Colonist (1861)

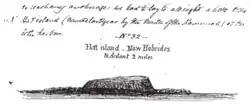
Sketch of Eretoka Island (Hat Island), Vanuatu at the entrance of Havannah Harbour where the murder took place, drawn by Philip Doyne Vigors, while serving in Naval vessel HMS "Havannah".

On 22 May 1889 whilst the "Colonist" was lying at anchor in Havannah Harbour in the New Hebrides Group the shipmaster William Greenless was shot and killed by the supercargo of the vessel Henry Ernest Weaver.